Umze Peljor

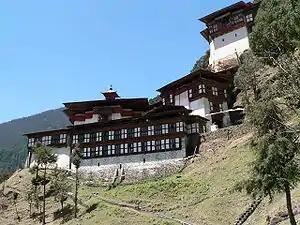
Chagri Monastery, where Umze Peljor lived after his retirement in 1705.

Before his rise to Druk Desi, Peljor served as "Umze" or precentor at the state monastery, and was thus skilled at religious matters but completely unprepared for a high-ranking governmental office. Appointed ruler after the unexpected death of his predecessor Ngawang Tshering in 1703, Peljor effectively shared his power with the much more influential and powerful Kuenga Gyaltshen, who officially acted as Gyaltsab. As Peljor's reign was also short and obscure, the historian Tenzin Chögyal regarded him as little more than a figurehead, and John Ardussi called him "a virtual nonentity". Pema Tshewang, however, believed Umze Peljor to have been a "easygoing and peaceful character, who ruled righteously", while Karma Phuntsho considered him a "politically naive", but "mild" ruler.